2013 SportsCar Grand Prix

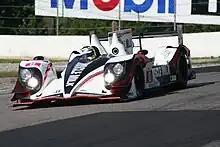
Muscle Milk Pickett Racing HPD ARX-03a - Winner 2013 Mobil 1 SportsCar Grand Prix

In qualifying for the PC category, a crash by Mike Gausch forced the session to be stopped. Due to not completing a minimum of ten minutes, the qualifying results for PC were nullified and the grid order was set by championship points. As a result of PC cars requiring a separate grid order, the final race grid was altered so that cars in the same category were grouped together, even if outqualified by a car from another class.